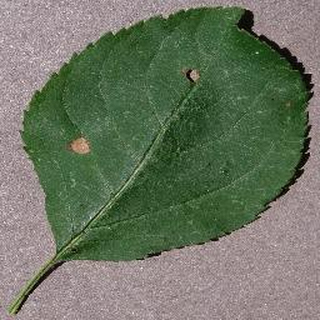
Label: apple_black_rot